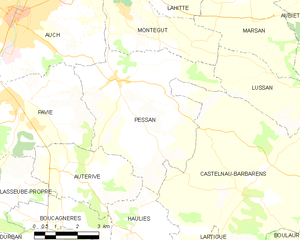
Pessan est une commune française située dans le département du Gers en région Occitanie.